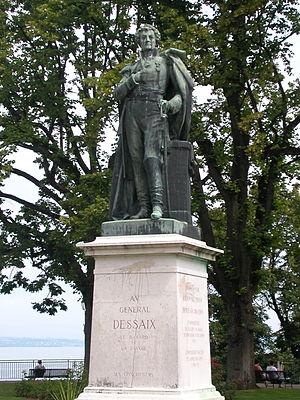
Statue de Joseph Marie Dessaix à Thonon-les-Bains
Joseph Marie Dessaix, né le 24 septembre 1764 à Thonon-les-Bains et mort le 26 octobre 1834 à Marclaz, hameau de la commune de Thonon-les-Bains, est un docteur savoyard acquis aux idées de la révolution française qu'il servit en tant que militaire devenant général de division et comte de l'Empire. À la suite de la défense de la Savoie en 1814, face aux troupes coalisées menées par le général autrichien Bubna, il reçoit le surnom de « Bayard de la Savoie ».
Thonon-les-Bains est une commune française située dans le département de la Haute-Savoie, en région Auvergne-Rhône-Alpes.